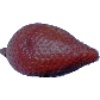
Label: Salak 1